The Rolling Stones

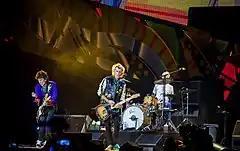
The Stones playing in Havana, Cuba, in March 2016; a spokesman for the band called it "the first open air concert in Cuba by a British rock band".

In early 1981, the group reconvened and decided to tour the US that year, leaving little time to write and record a new album, as well as to rehearse for the tour. That year's resulting album, "Tattoo You", featured a number of outtakes from other recording sessions, including lead single "Start Me Up", which reached number 2 in the US and ranked number 22 on "Billboard"s Hot 100 year-end chart. Two songs ("Waiting on a Friend" (US number 13) and "Tops") featured Mick Taylor's unused rhythm guitar tracks, while jazz saxophonist Sonny Rollins played on "Slave", "Neighbours", and "Waiting on a Friend". The album reached number 2 in the UK and number 1 in the US.